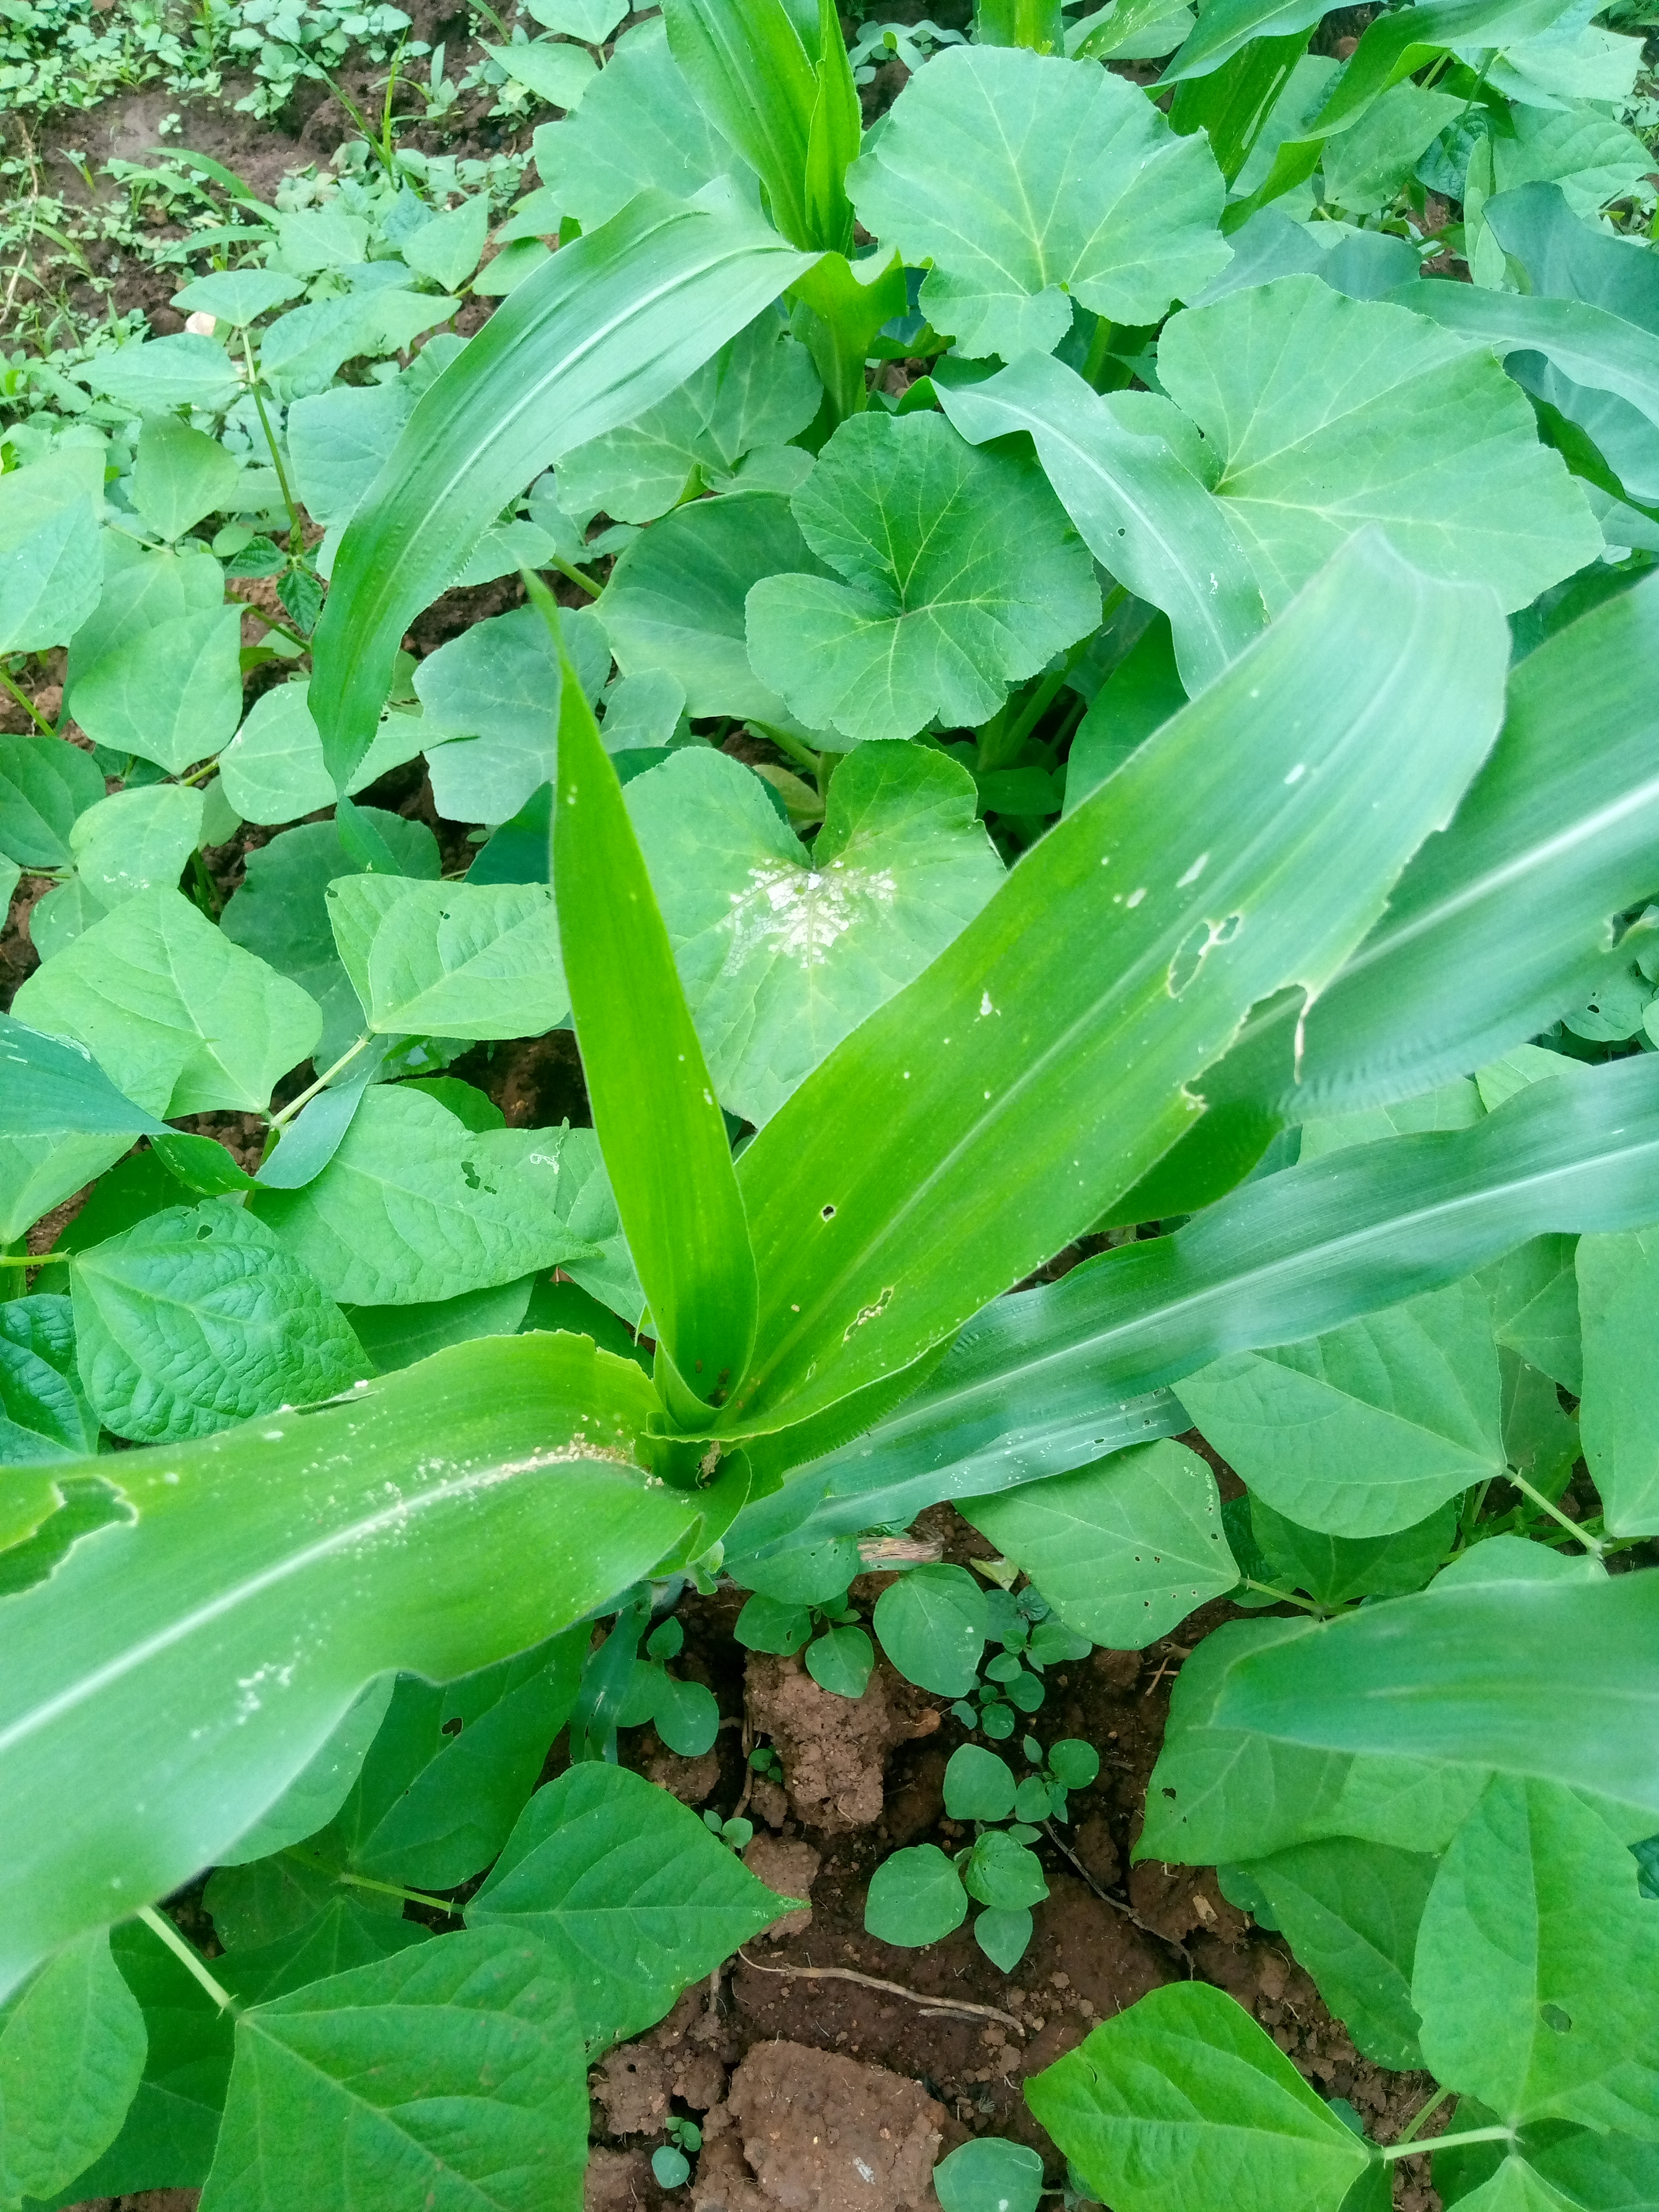
Label: spodoptera_frugiperda